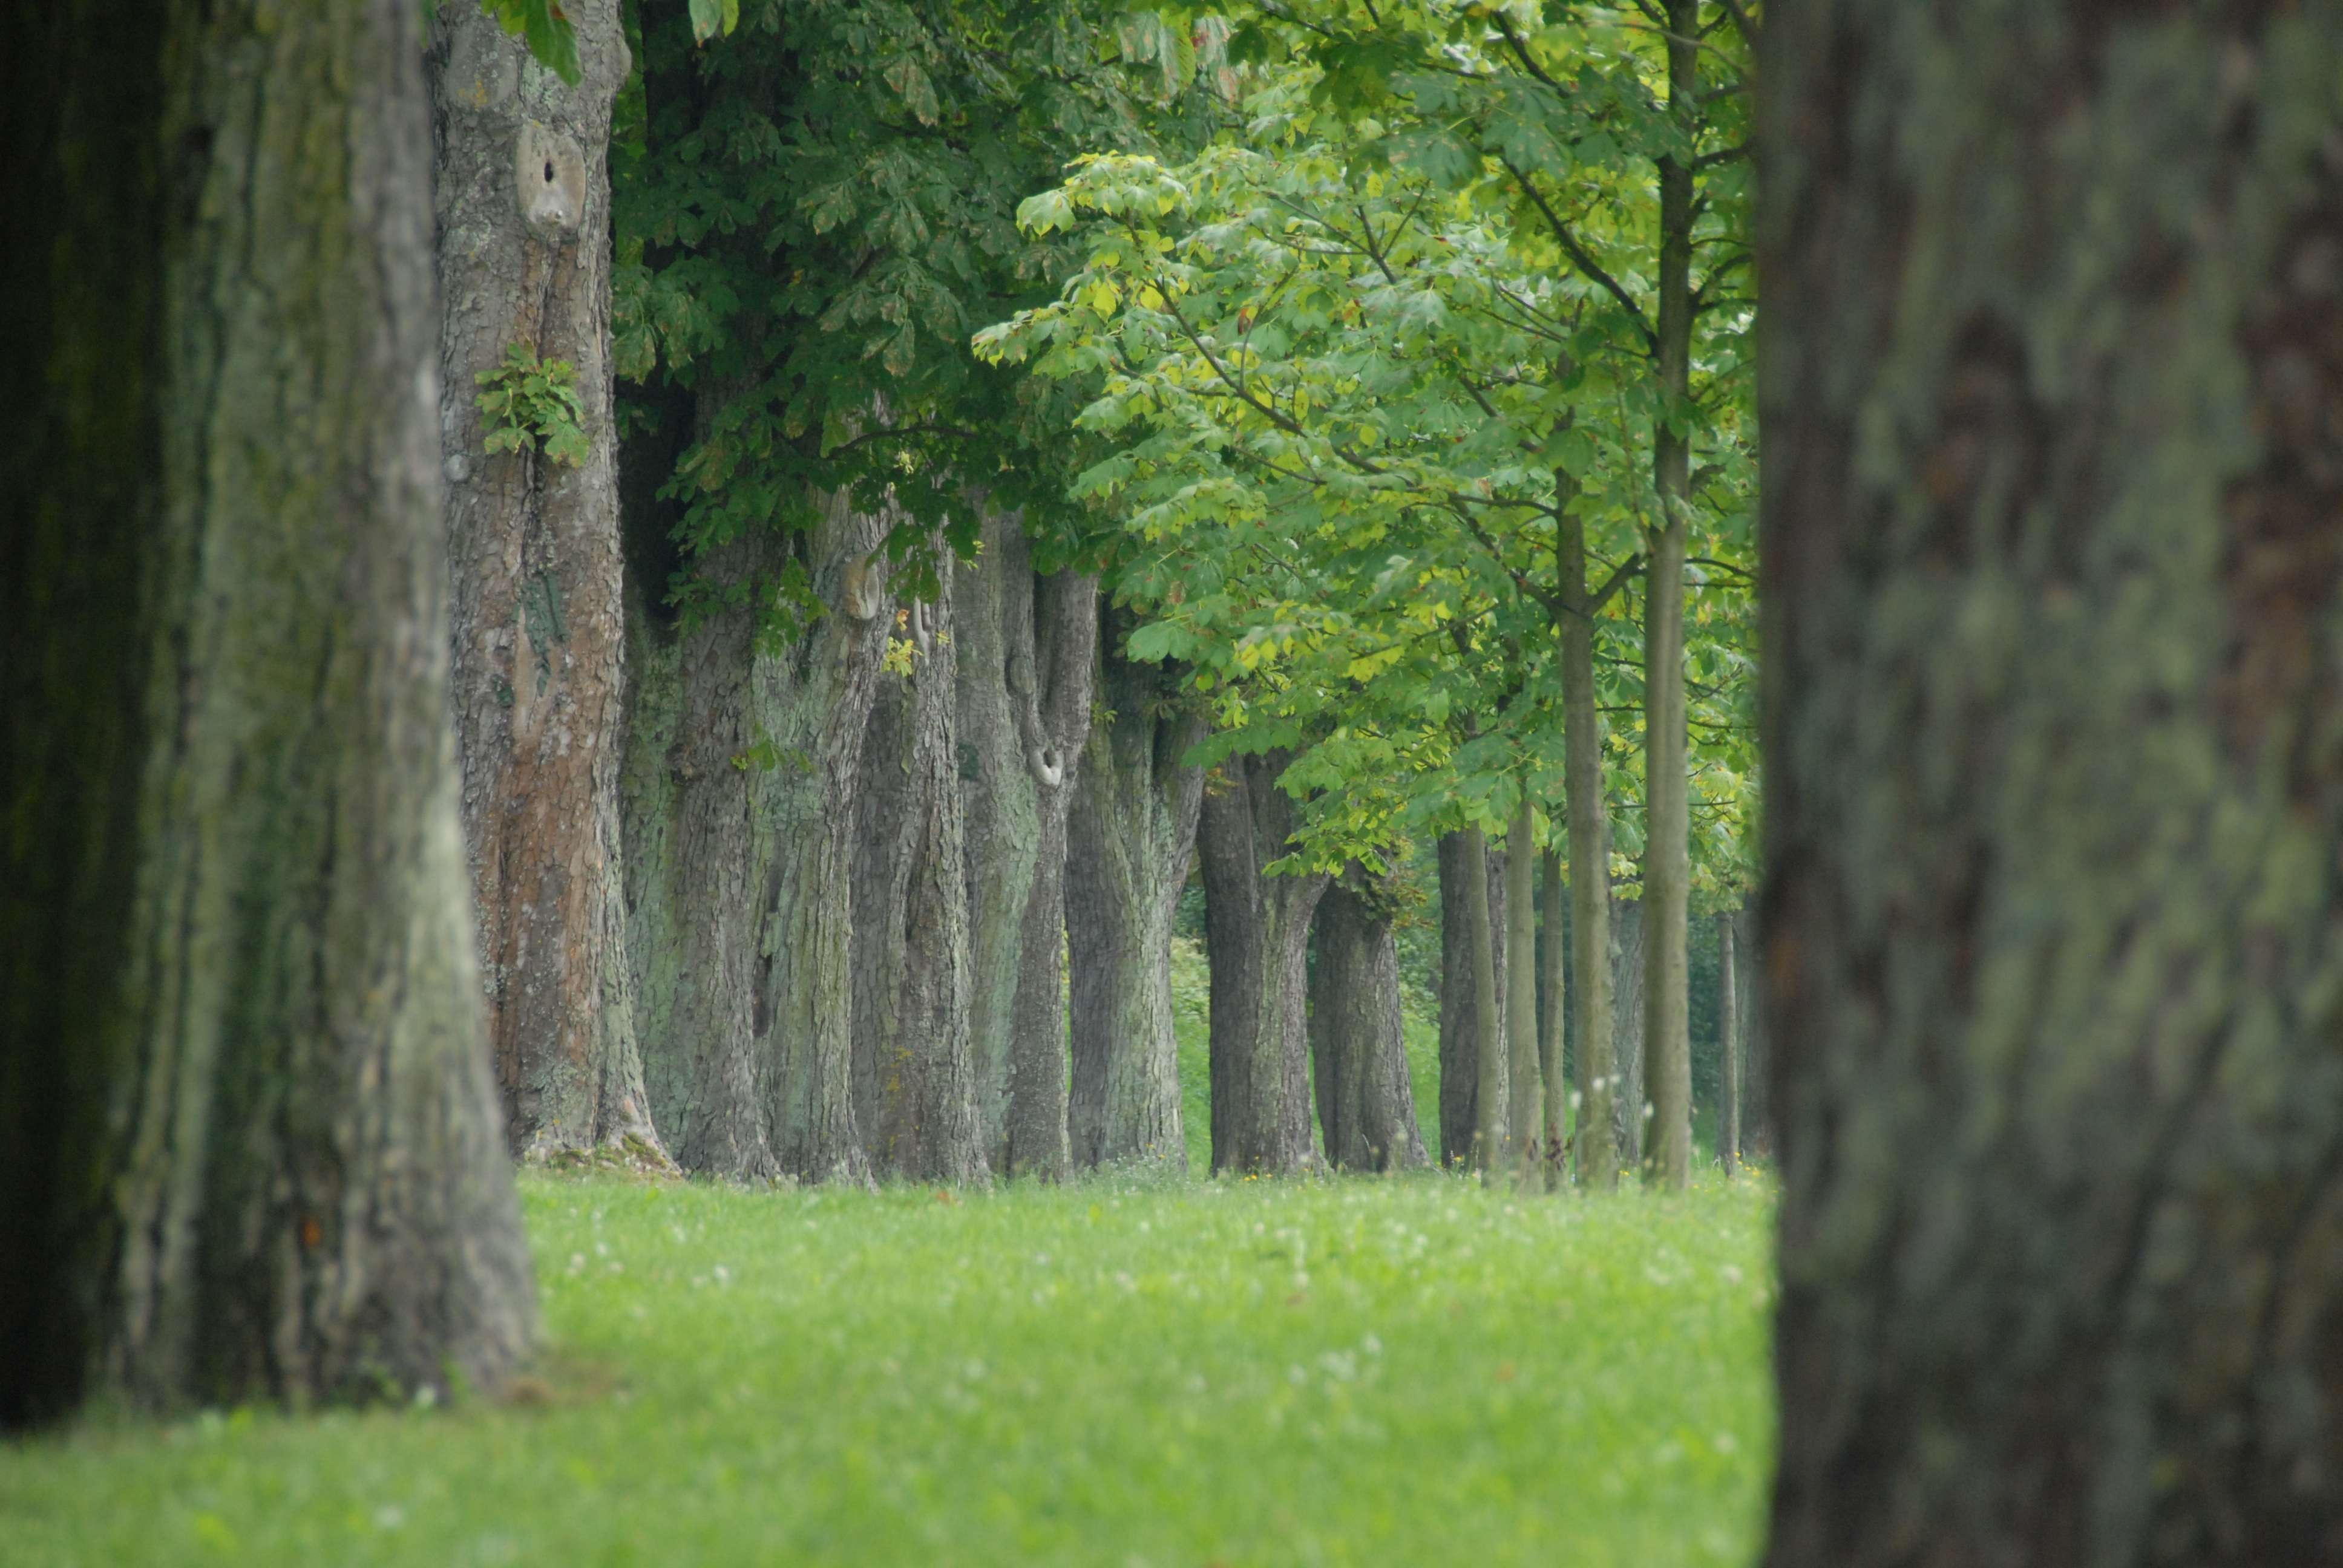
tree, nature, forest, grass, branch, plant, sunlight, leaf, flower, trunk, green, autumn, park, avenue, deciduous, grove, woodland, habitat, ecosystem, chestnut, flowering plant, biome, old growth forest, natural environment, woody plant, temperate broadleaf and mixed forest, temperate coniferous forest, land plant